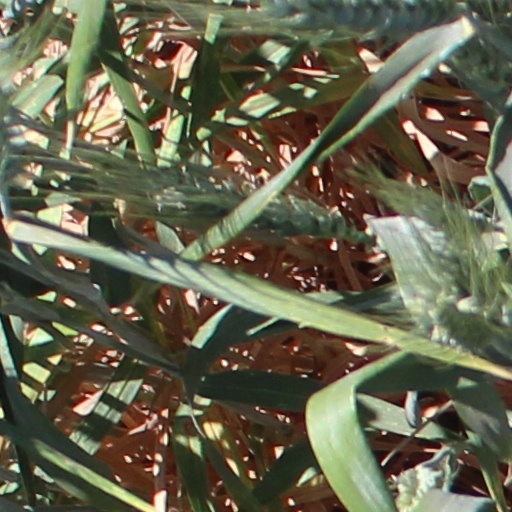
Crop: wheat